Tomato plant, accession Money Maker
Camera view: tilt-top (135 deg); turntable rotation: 240 degrees
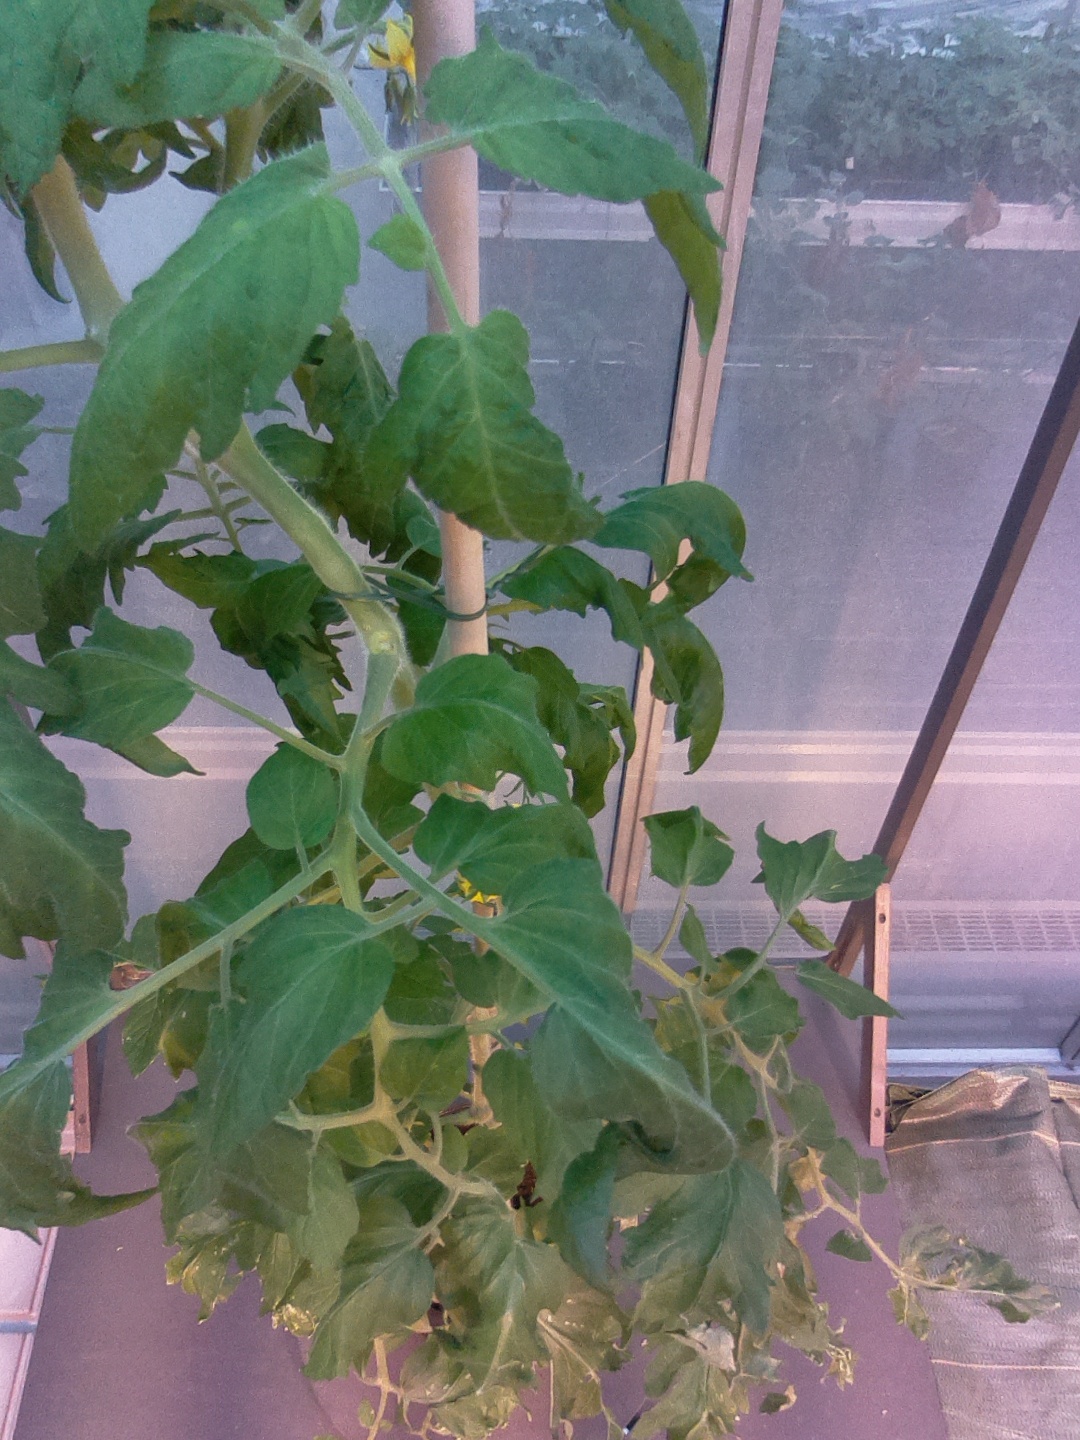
BBCH growth stage 66: Full flowering, 60%-70% of flowers open, more petals falling